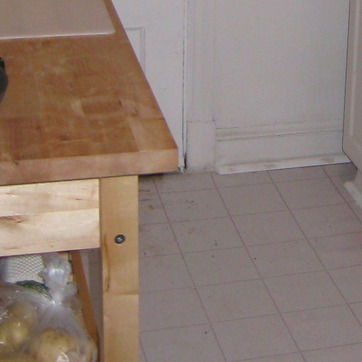
Material: tile